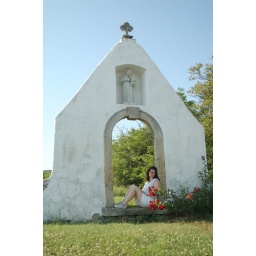
Manuela sitting in the door